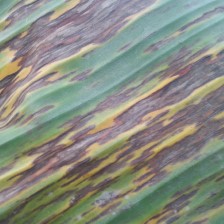
Label: sigatoka